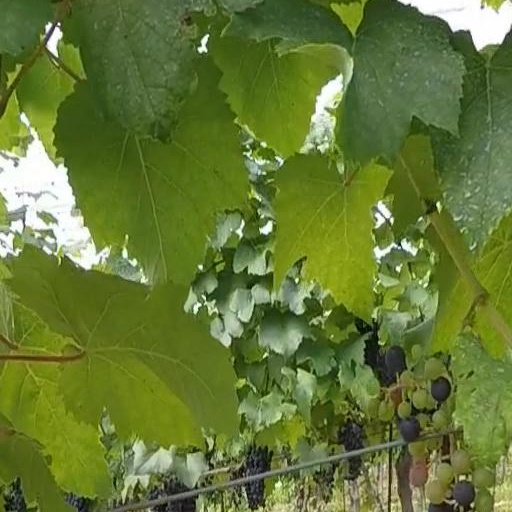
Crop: grape